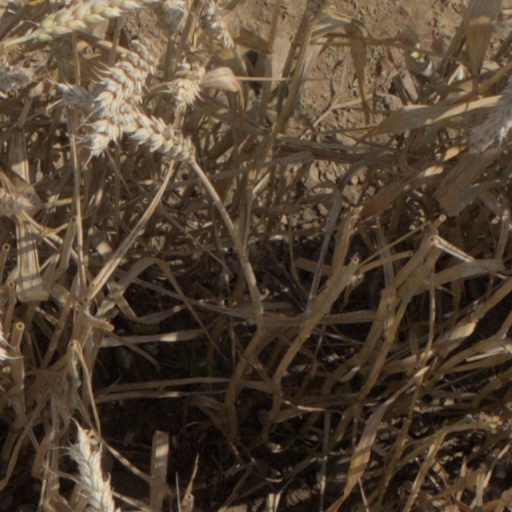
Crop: wheat